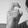
ASL letter: X